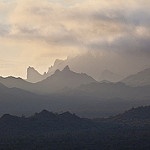
Label: mountain